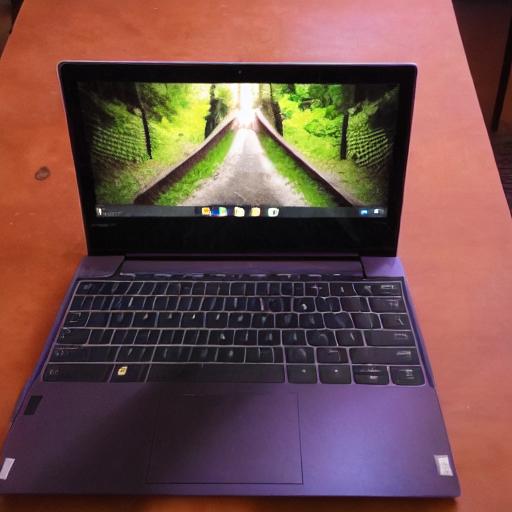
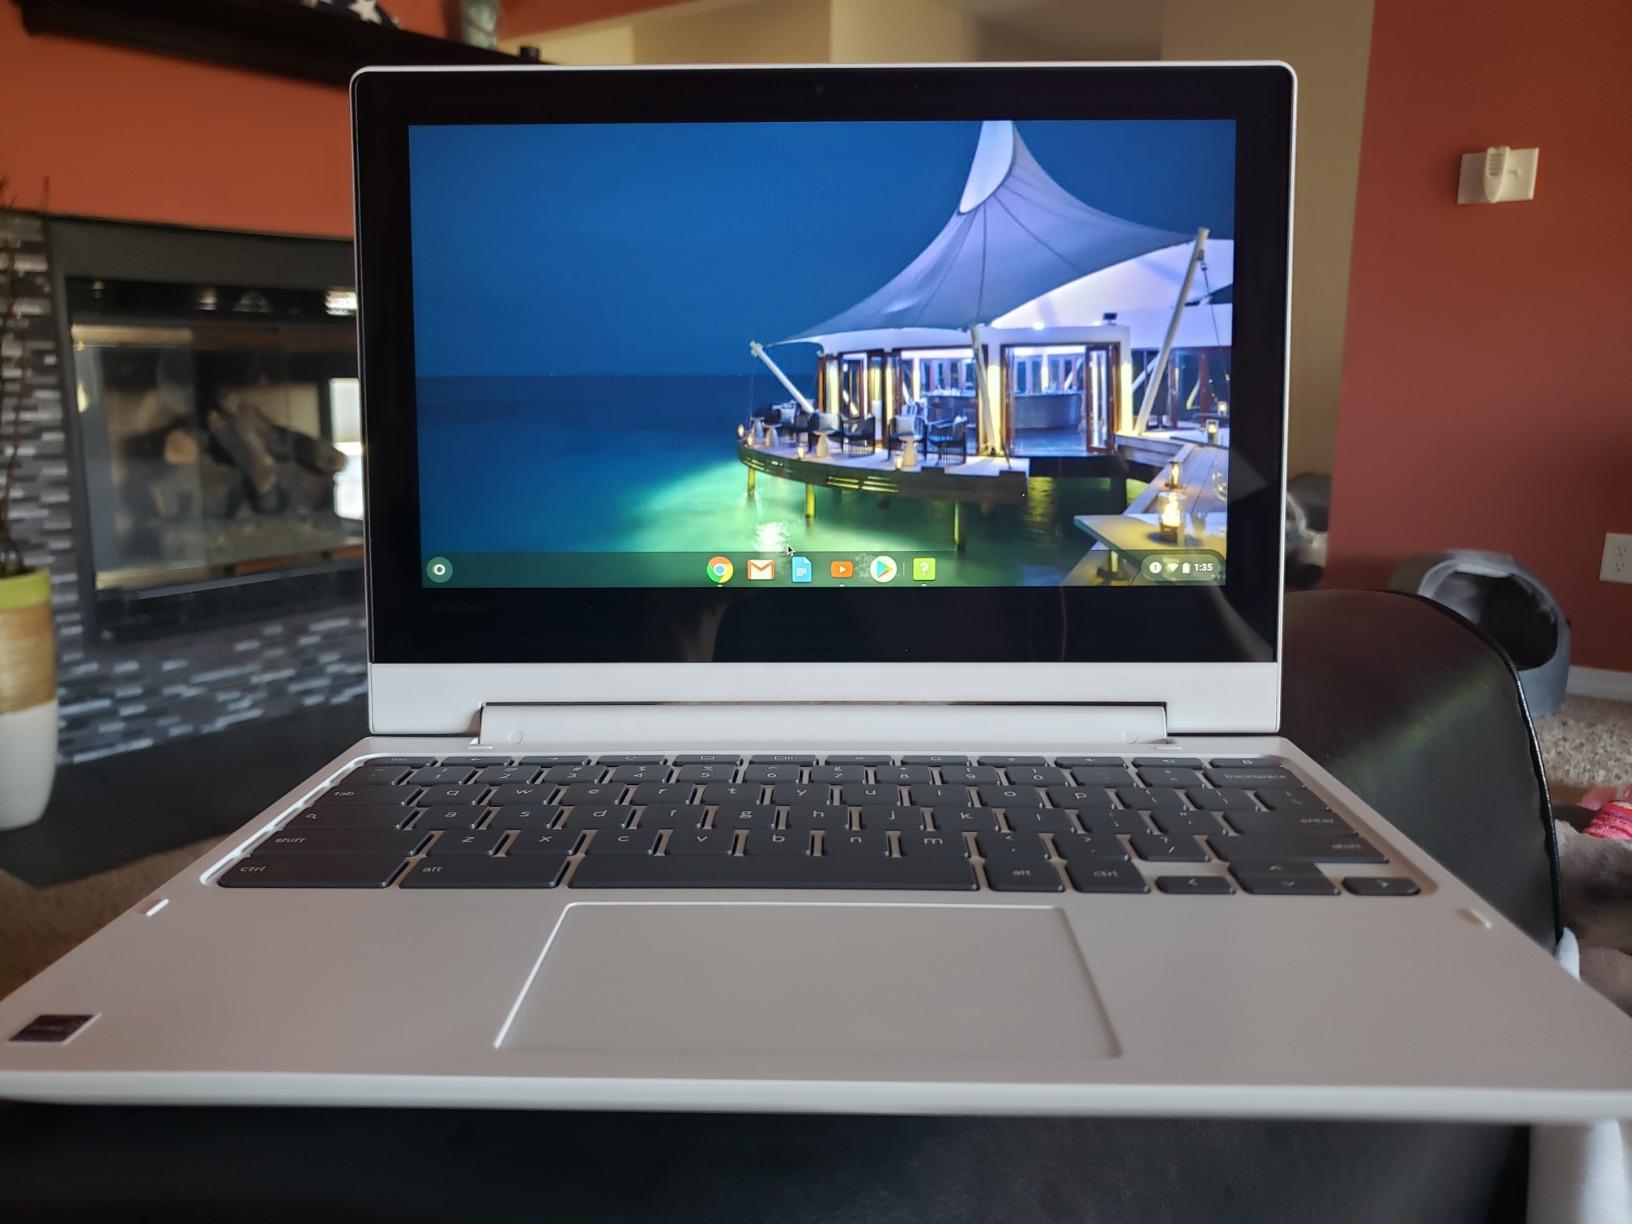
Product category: laptop
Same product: no